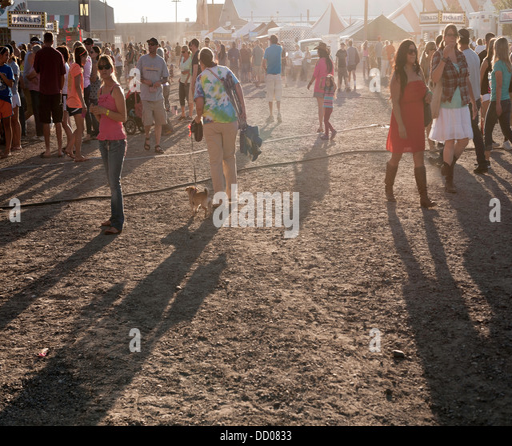
a crowd of people moves between events at the county fair